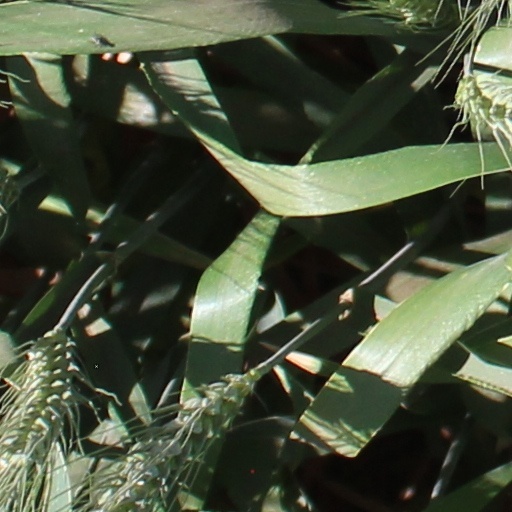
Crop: wheat